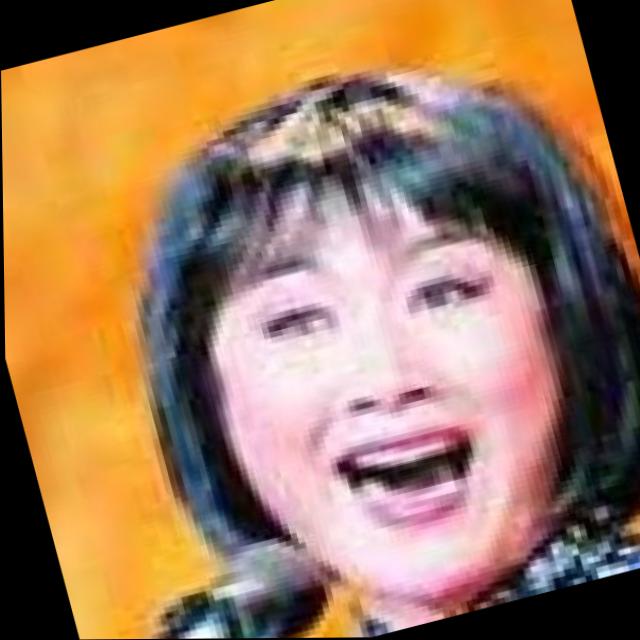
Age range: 45-64